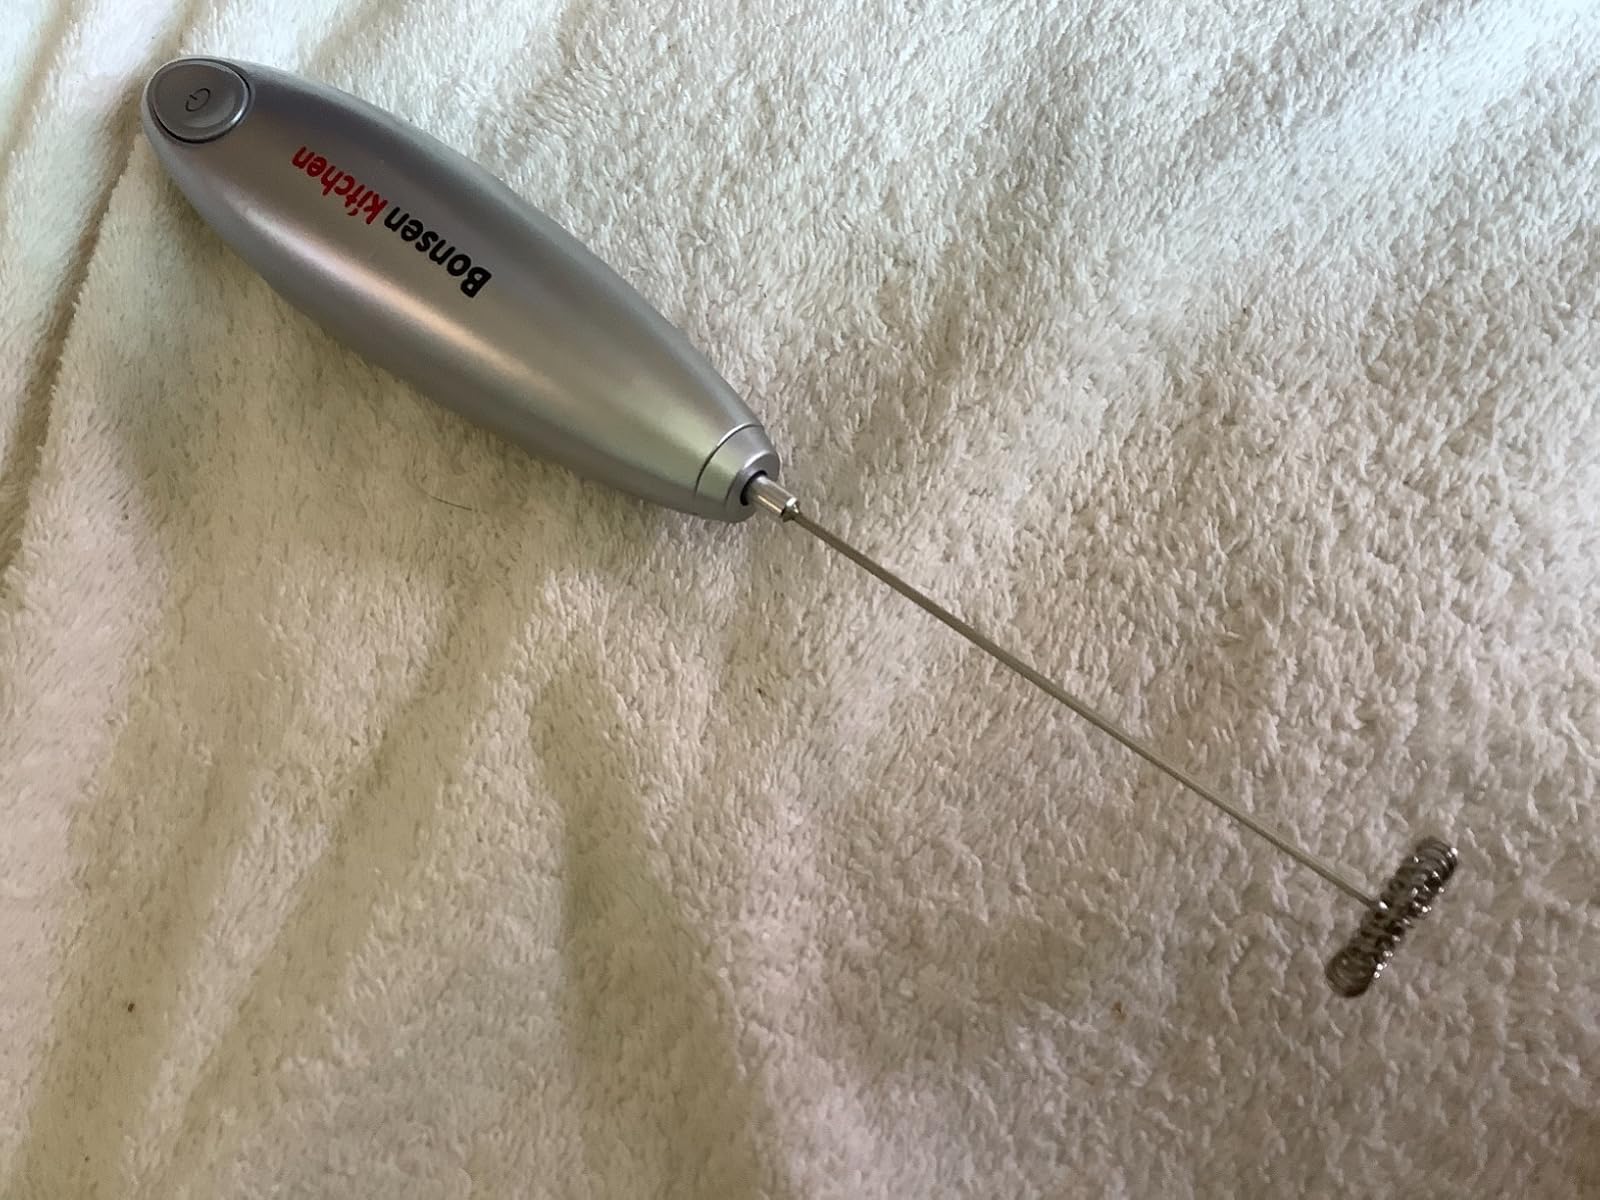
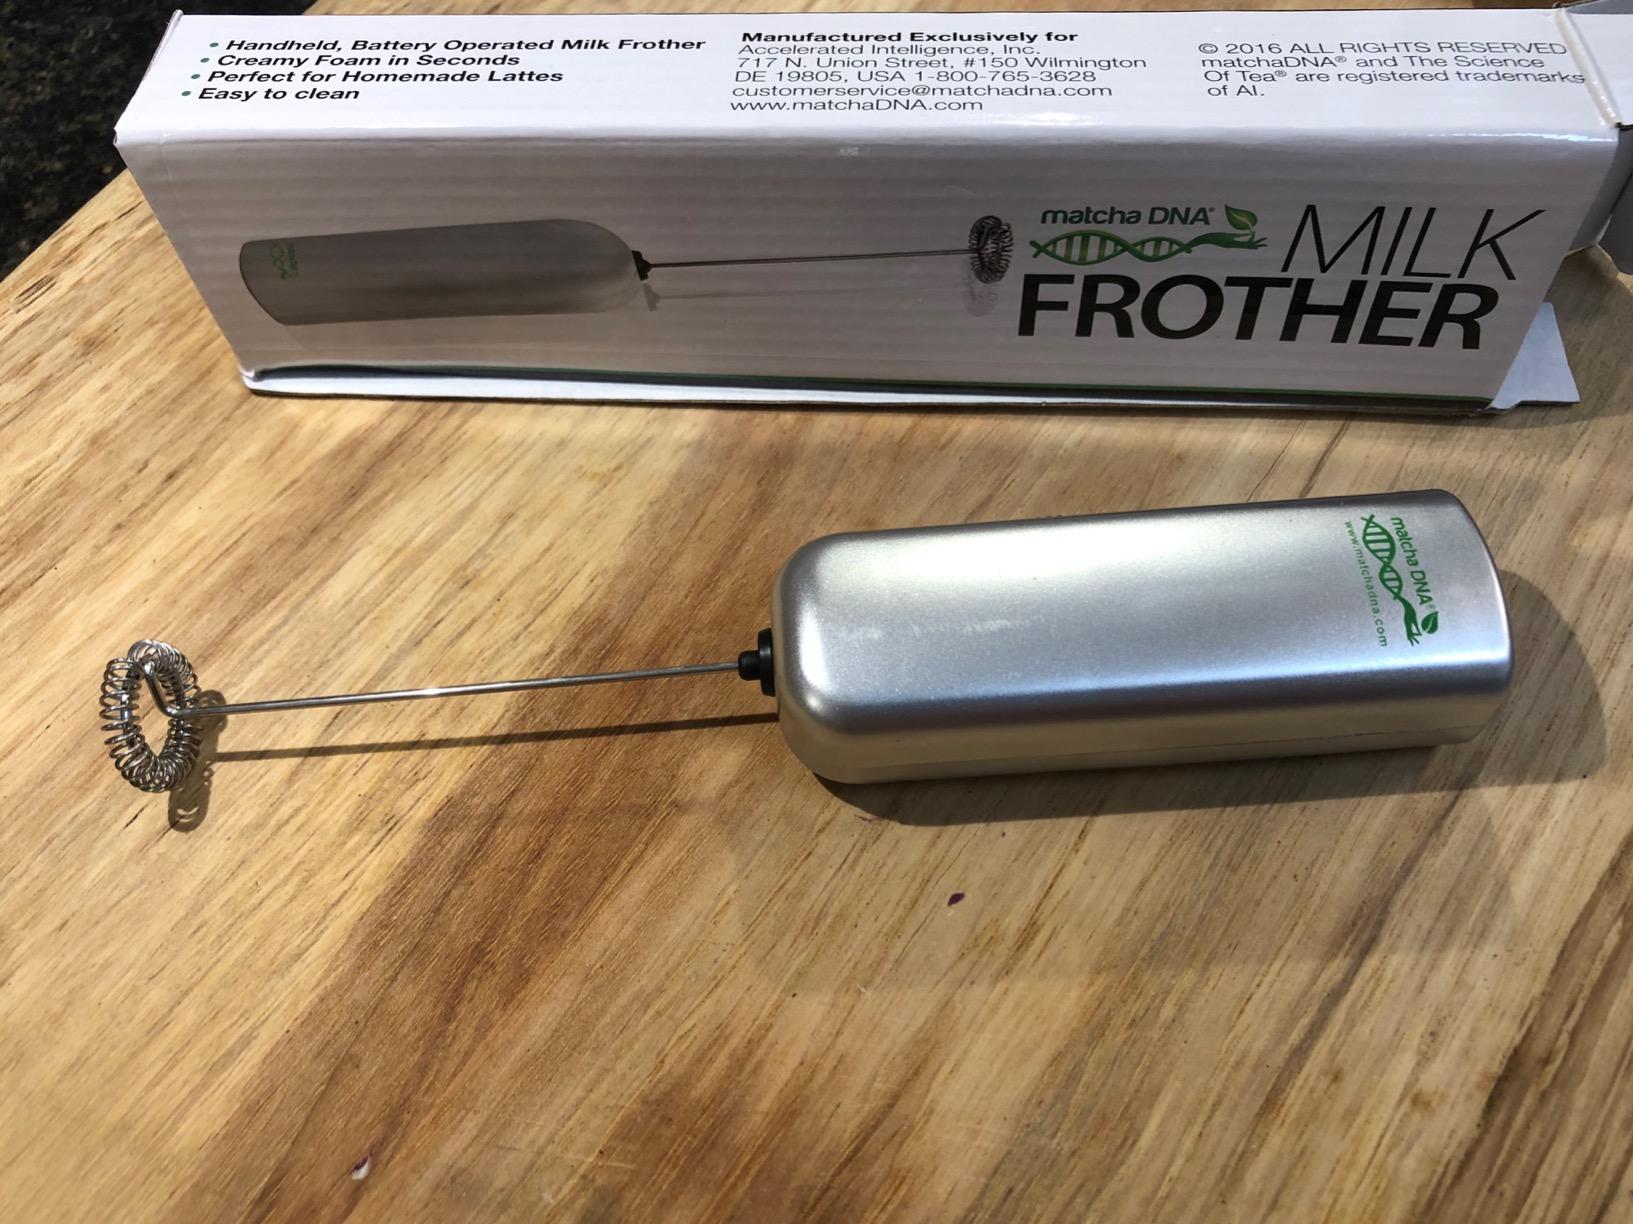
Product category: items_mixer
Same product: no